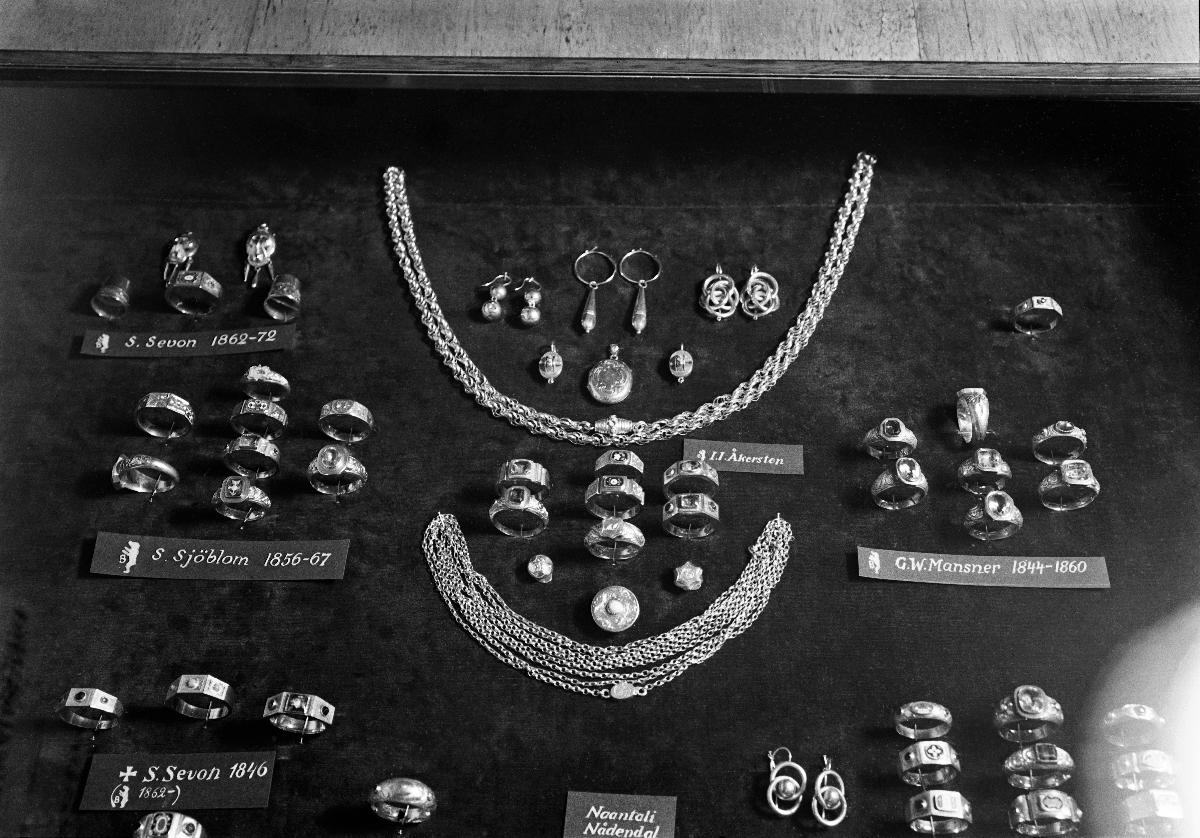
Kultaesinenäyttely
Utställning av guldföremål; Gold object exhibition
sisällön kuvaus: Suomen Ilmapuolustusliiton kultakeräys 1940. Kultaesinenäyttely Suomen kansallismuseossa, Helsingissä 1.11.1940. content description: Finnish Air Defence Union's collection of gold objects 1940. Exhibition of gold objects at National Museum of Finland in Helsinki 1.11.1940. innehållsbeskrivning: Finska Luftvärnsförbundets insamling av guldföremål 1940. Guldföremålsutställning i Finlands nationalmuseum i Helsingfors 1.11.1940.
Kuvaaja: Sundström, Hugo, kuvaaja
Vuosi: 1940
Paikka: Suomi, Uusimaa, Helsinki
Aiheet: kulta; keräys; korut; esineet; näyttelyt; vitriinit; HBL; kultakeräys; gold; collection (general); jewellery; articles (inanimate objects); exhibitions; showcases; collection; fundraising; gold objects; gold jewellery; vitrines; show cases; air defence; guld; insamling; smycken; föremål; utställningar; vitriner; guldinsamling; luftvärnet; guldföremål; guldsmycken